1968 World Series

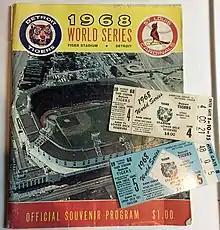
Program and tickets from Game 4 and 5, both played at Tiger Stadium

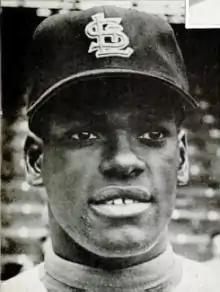
Bob Gibson

The Tigers roared into Game 1 by setting a then-team record with 103 victories on the season and were appearing in their first World Series in 23 years. The Tigers led the American League with 185 home runs, led by left fielder Willie Horton with 36 and first baseman Norm Cash and catcher Bill Freehan added 25 each. Their team batting average was .235, fourth best in the league; the team stole only 26 bases on the year, with Dick McAuliffe leading the team with only eight. The Cardinals, on the other hand, stole 110 bases (led by Hall of Famer Lou Brock with 68), led the NL with 48 triples, and had a team batting average of .249, but hit only 73 home runs and had only two players, Orlando Cepeda and Mike Shannon with double-digit totals. Pitching was about even as both teams set their rotations for Game 1 with solid starters and adequate relievers.